Chandigarh College of Engineering and Technology

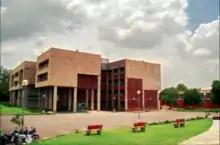
Main Entrance and Parking (Degree Wing)

The college campus extends over an area of of land situated close to the Shivalik ranges and Sukhna Lake in sector 26 of Madhya Marg a posh area of Chandigarh. The campus is divided into zones like administration blocks for Degree and Diploma stream, and hostels and residential complex for faculty and staff.